Marist Brothers College Rosalie

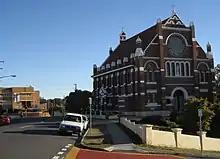
Sacred Heart Church with Marist Brothers Rosalie in the background

Marist Brothers Rosalie represents an enduring example of the history of Catholic Education in Queensland, and stands as a testament to the influence and foresight of the great Catholic “architect” and “builder” of Brisbane, Archbishop James Duhig. In 1912 Archbishop Duhig was made adjudicator of Brisbane and then Archbishop of Brisbane in 1917. He instigated a period of great expansion in the Catholic Church resulting in the building and rebuilding of churches, schools and convents that lasted well into until the 1940s. What makes the Archbishop’s vision even more impressive is that the expansion occurred during the financially difficult time of the Great Depression and during uncertain times of World War One and World War Two when young men were at war and construction material and labour was difficult to obtain. The hills across Brisbane are dotted with Catholic education buildings built on land purchased by the Archbishop during this period as part of his vision for the future. As Archbishop of Brisbane for fifty years, he oversaw the construction of more than four hundred major church buildings.